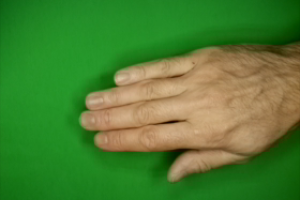
Label: paper